Robert Richardson Banks

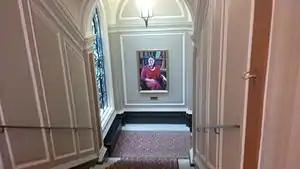
The staircase at the Royal Society of Chemistry, Burlington House, designed in a Soansian style by the partnership of Robert Richardson Banks and Charles Barry Jr.

The Banks and Barry Partnership was established in 1847 when Charles junior left his father's practice with Banks, then senior assistant in the practice. For a time (1855–64), the partnership was based at 27 Sackville Street, London. The pair managed numerous projects in London and East Anglia. The partnership was dissolved upon Banks's death in 1872. Sir Aston Webb was a pupil in the practice from 1866 to 1871.